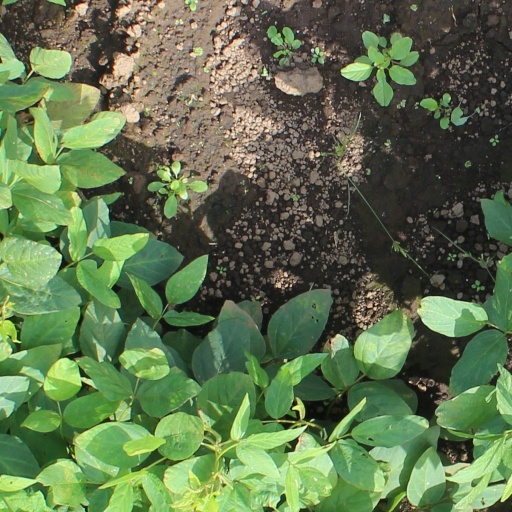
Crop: soybean